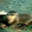
Label: otter